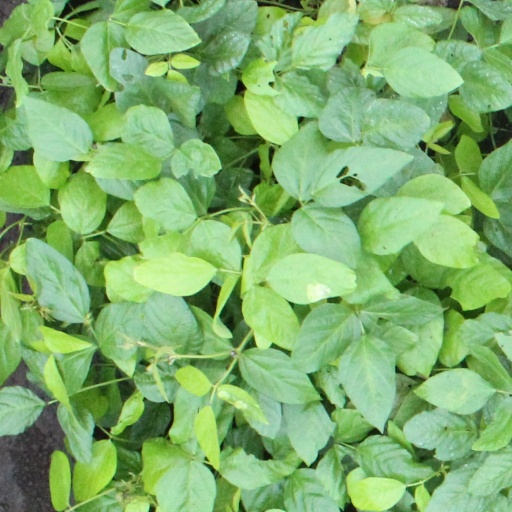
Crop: soybean